Óscar Arizaga

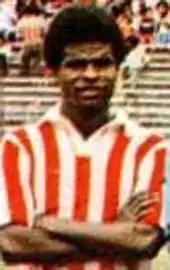

Óscar Gilberto Arizaga (20 August 1957 – 26 June 2023) was a Peruvian footballer who played as a midfielder for Peru in the 1982 FIFA World Cup. He also played for Atlético Chalaco.